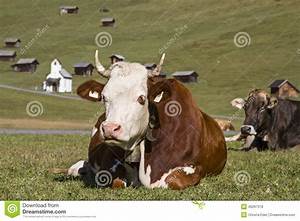
Label: cow